Describe the emotion expressed in this image:  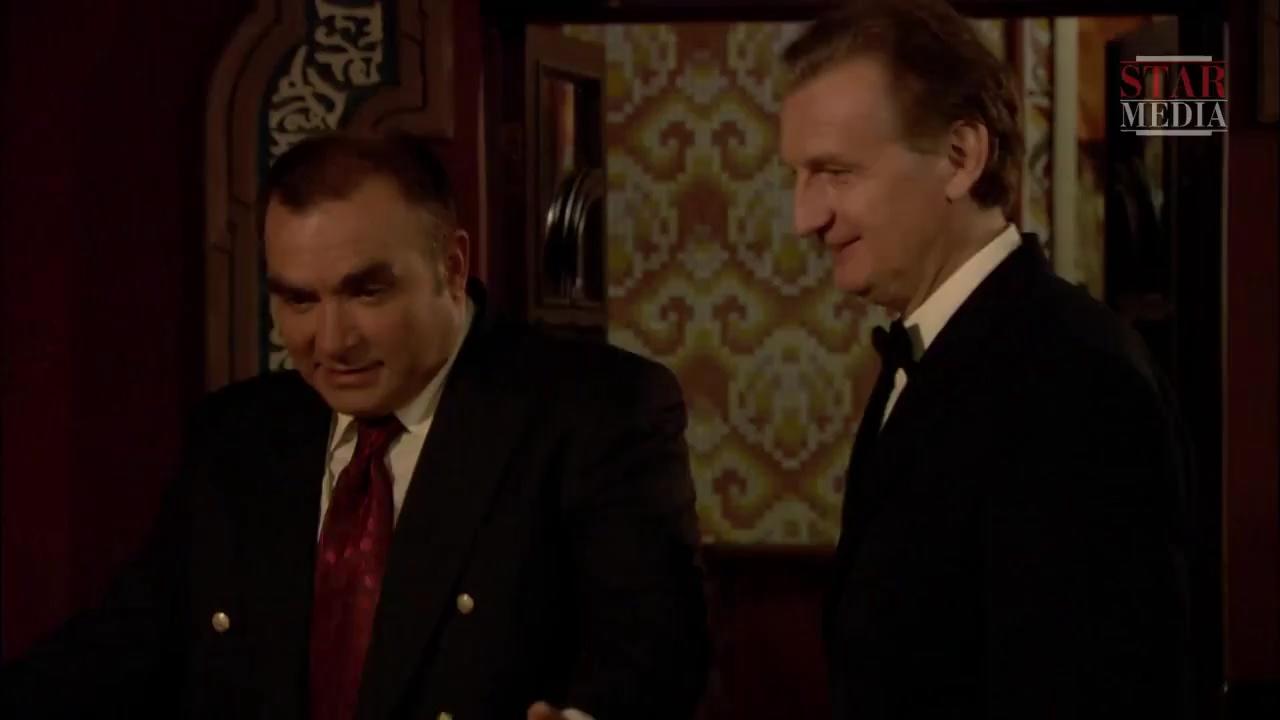
This person displays Fear, valence and arousal with low intensity.